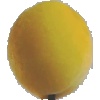
Label: Peach 2